German literature

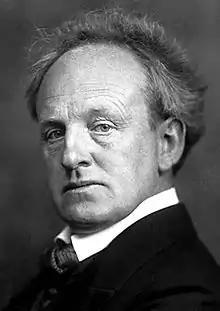
Gerhart Hauptmann is counted among the most important promoters of literary naturalism and received the Nobel Prize in Literature in 1912.

German Romanticism was the dominant movement of the late 18th and early 19th centuries. German Romanticism developed relatively late compared to its English counterpart, coinciding in its early years with the movement known as German Classicism or Weimar Classicism, which it opposed. In contrast to the seriousness of English Romanticism, the German variety is notable for valuing humor and wit as well as beauty. The early German romantics tried to create a new synthesis of art, philosophy, and science, looking to the Middle Ages as a simpler, more integrated period. As time went on, however, they became increasingly aware of the tenuousness of the unity they were seeking. Later German Romanticism emphasized the tension between the everyday world and the seemingly irrational and supernatural projections of creative genius. Heinrich Heine in particular criticized the tendency of the early romantics to look to the medieval past for a model of unity in art and society.